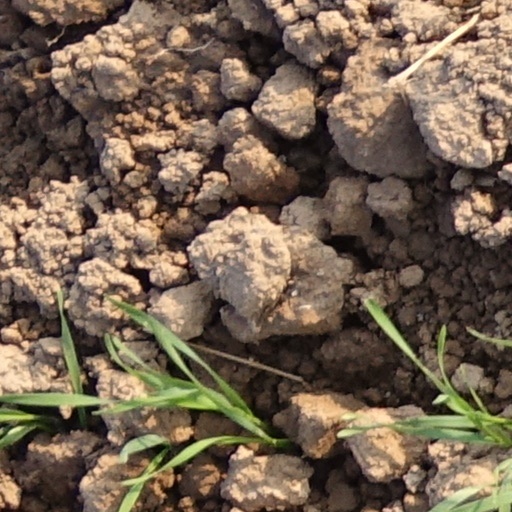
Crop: wheat